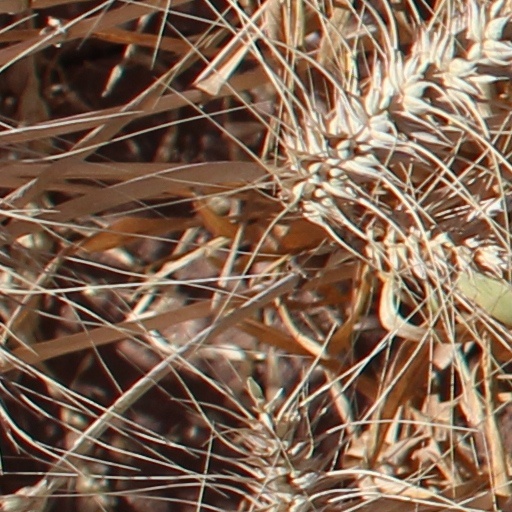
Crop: wheat